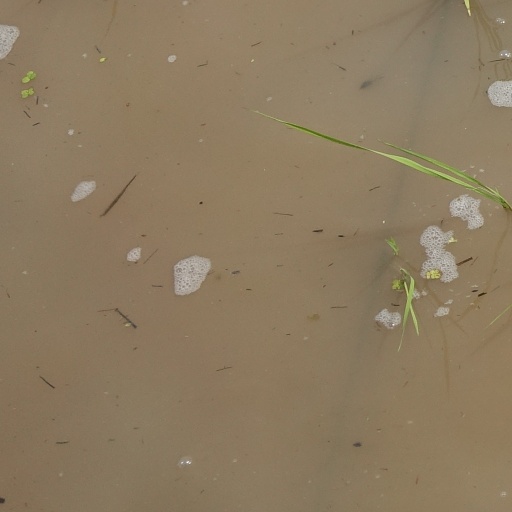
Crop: rice